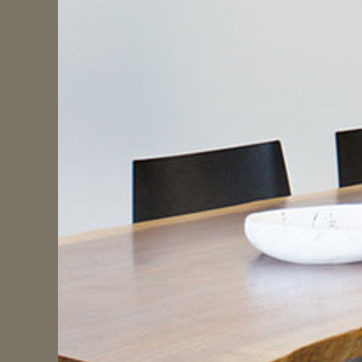
Material: plastic